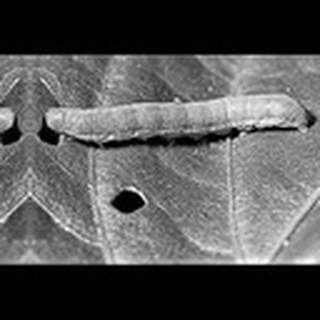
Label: cotton_army_worm